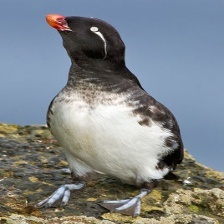
Species: PARAKETT  AUKLET
Scientific name: AETHIA PSITTACULA